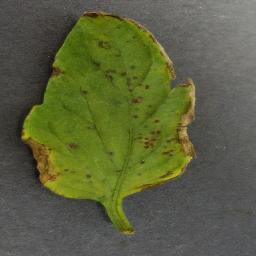
Label: Tomato___Bacterial_spot